SS Belgenland (1914)

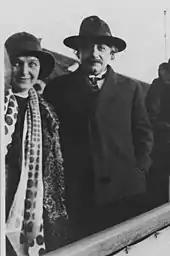
Elsa and Albert Einstein on "Belgenland"s gangplank at Antwerp in March 1933

On 17 June 1932 "Belgenland" left Antwerp on the same day as another Red Star liner, . "Belgenland" carried cargo but no passengers and only a skeleton crew. On 27 June the two ships reached New York, where "Belgenland" was to remain to resume cruising. In New York her crew was made up to a full complement by the addition of U.S. seafarers, and on 1 July she left New York for a short cruise to Bermuda.